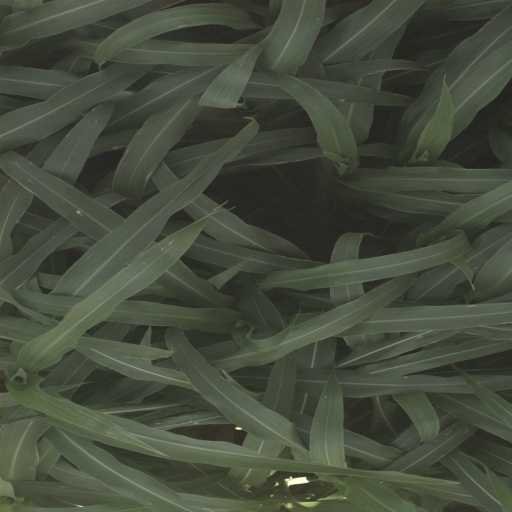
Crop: sorghum